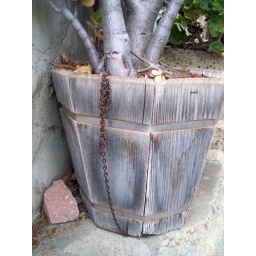
A small plant (and, for some reason, a rusty old chain) near the cactus plant.